Scorchy Smith

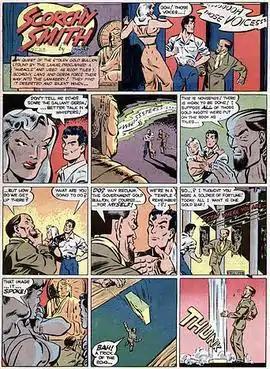
Rodlow Willard drew the strip from 1946 to 1954.

Sickles was succeeded by Bert Christman, who began drawing and scripting the strip November 23, 1936. Christman, a cartoonist who also co-created the "Sandman" for DC Comics, joined the U.S. Navy as an aviation cadet in June 1938, resigning his commission three years later to join the American Volunteer Group being recruited to fly for the Chinese Air Force. He was shot down, bailed out, then strafed and killed in Burma as a pilot with the AVG, by then famous as the Flying Tigers.